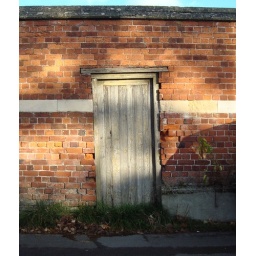
Stonehouse ... door in a wall - Ryeford.